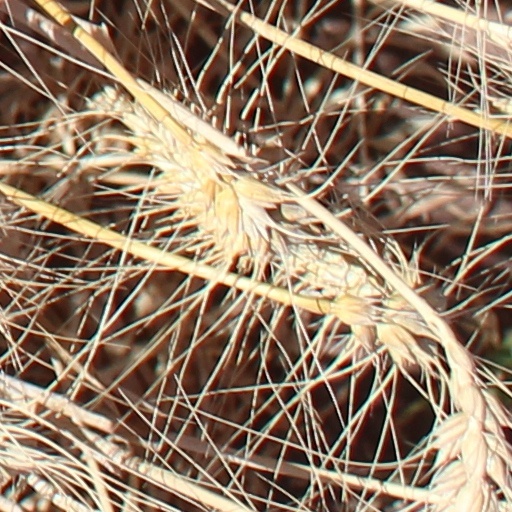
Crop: wheat